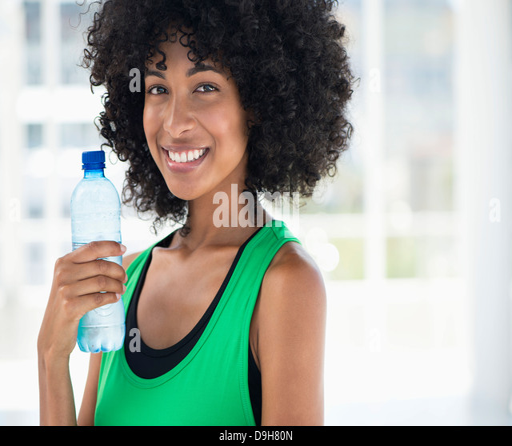
smiling woman drinking water from a bottle